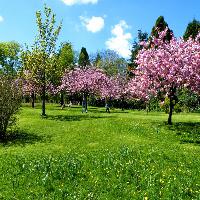
Weather: sun or clear